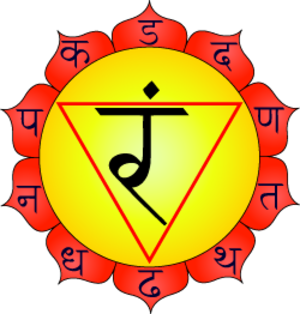
Maṇipūra est le troisième des chakra principaux suivant le tantrisme hindou et plus particulièrement du Haṭhayoga.